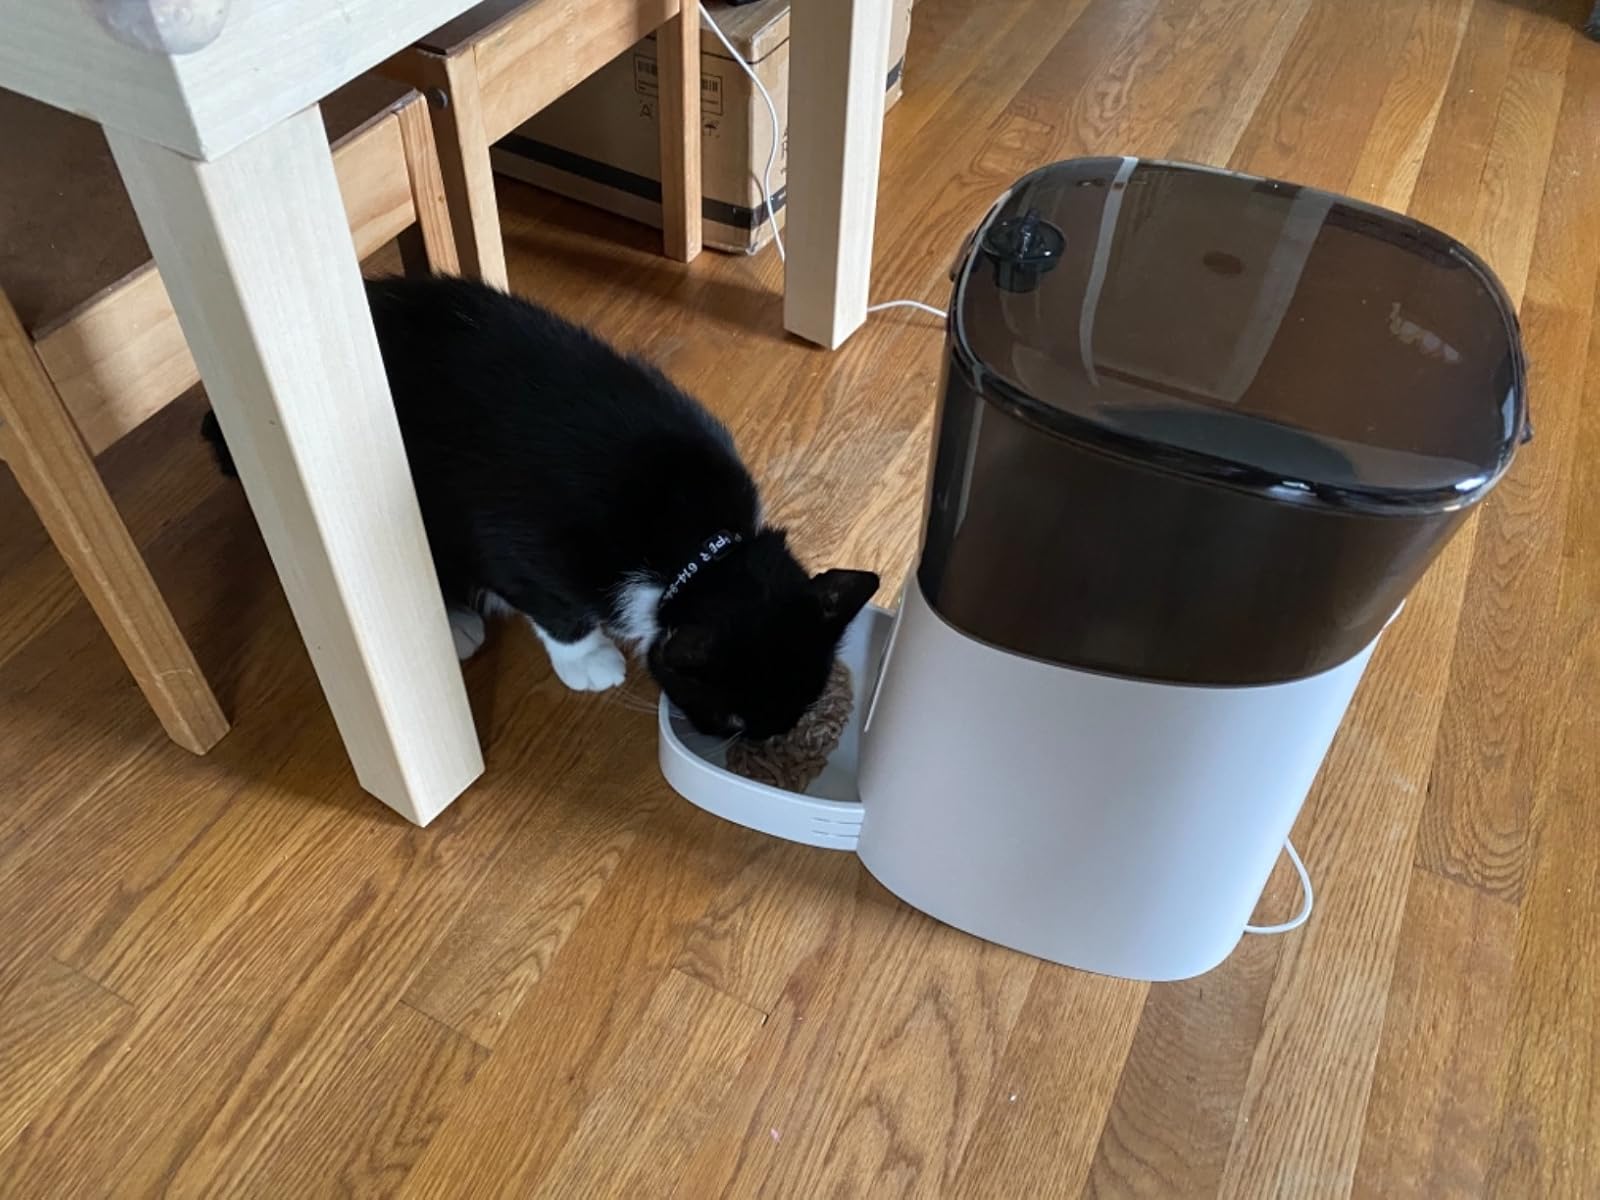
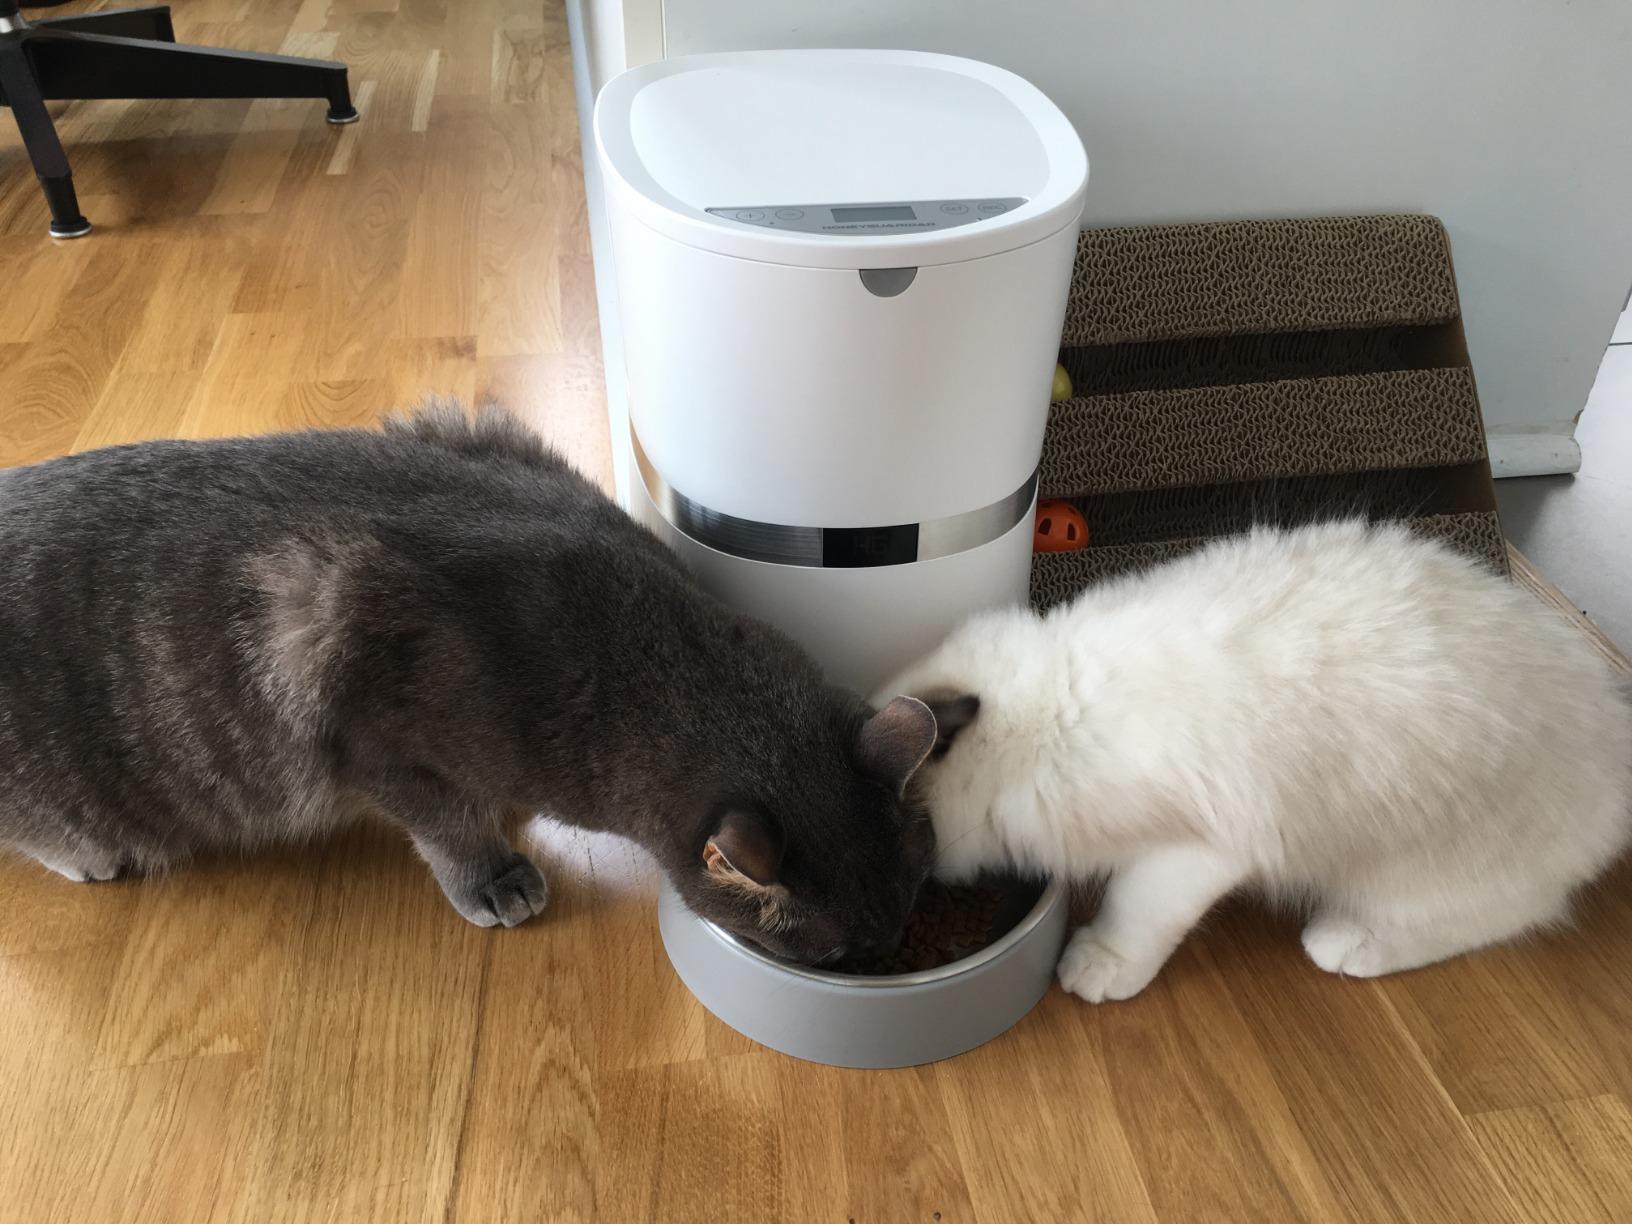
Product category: items_feeder
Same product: no